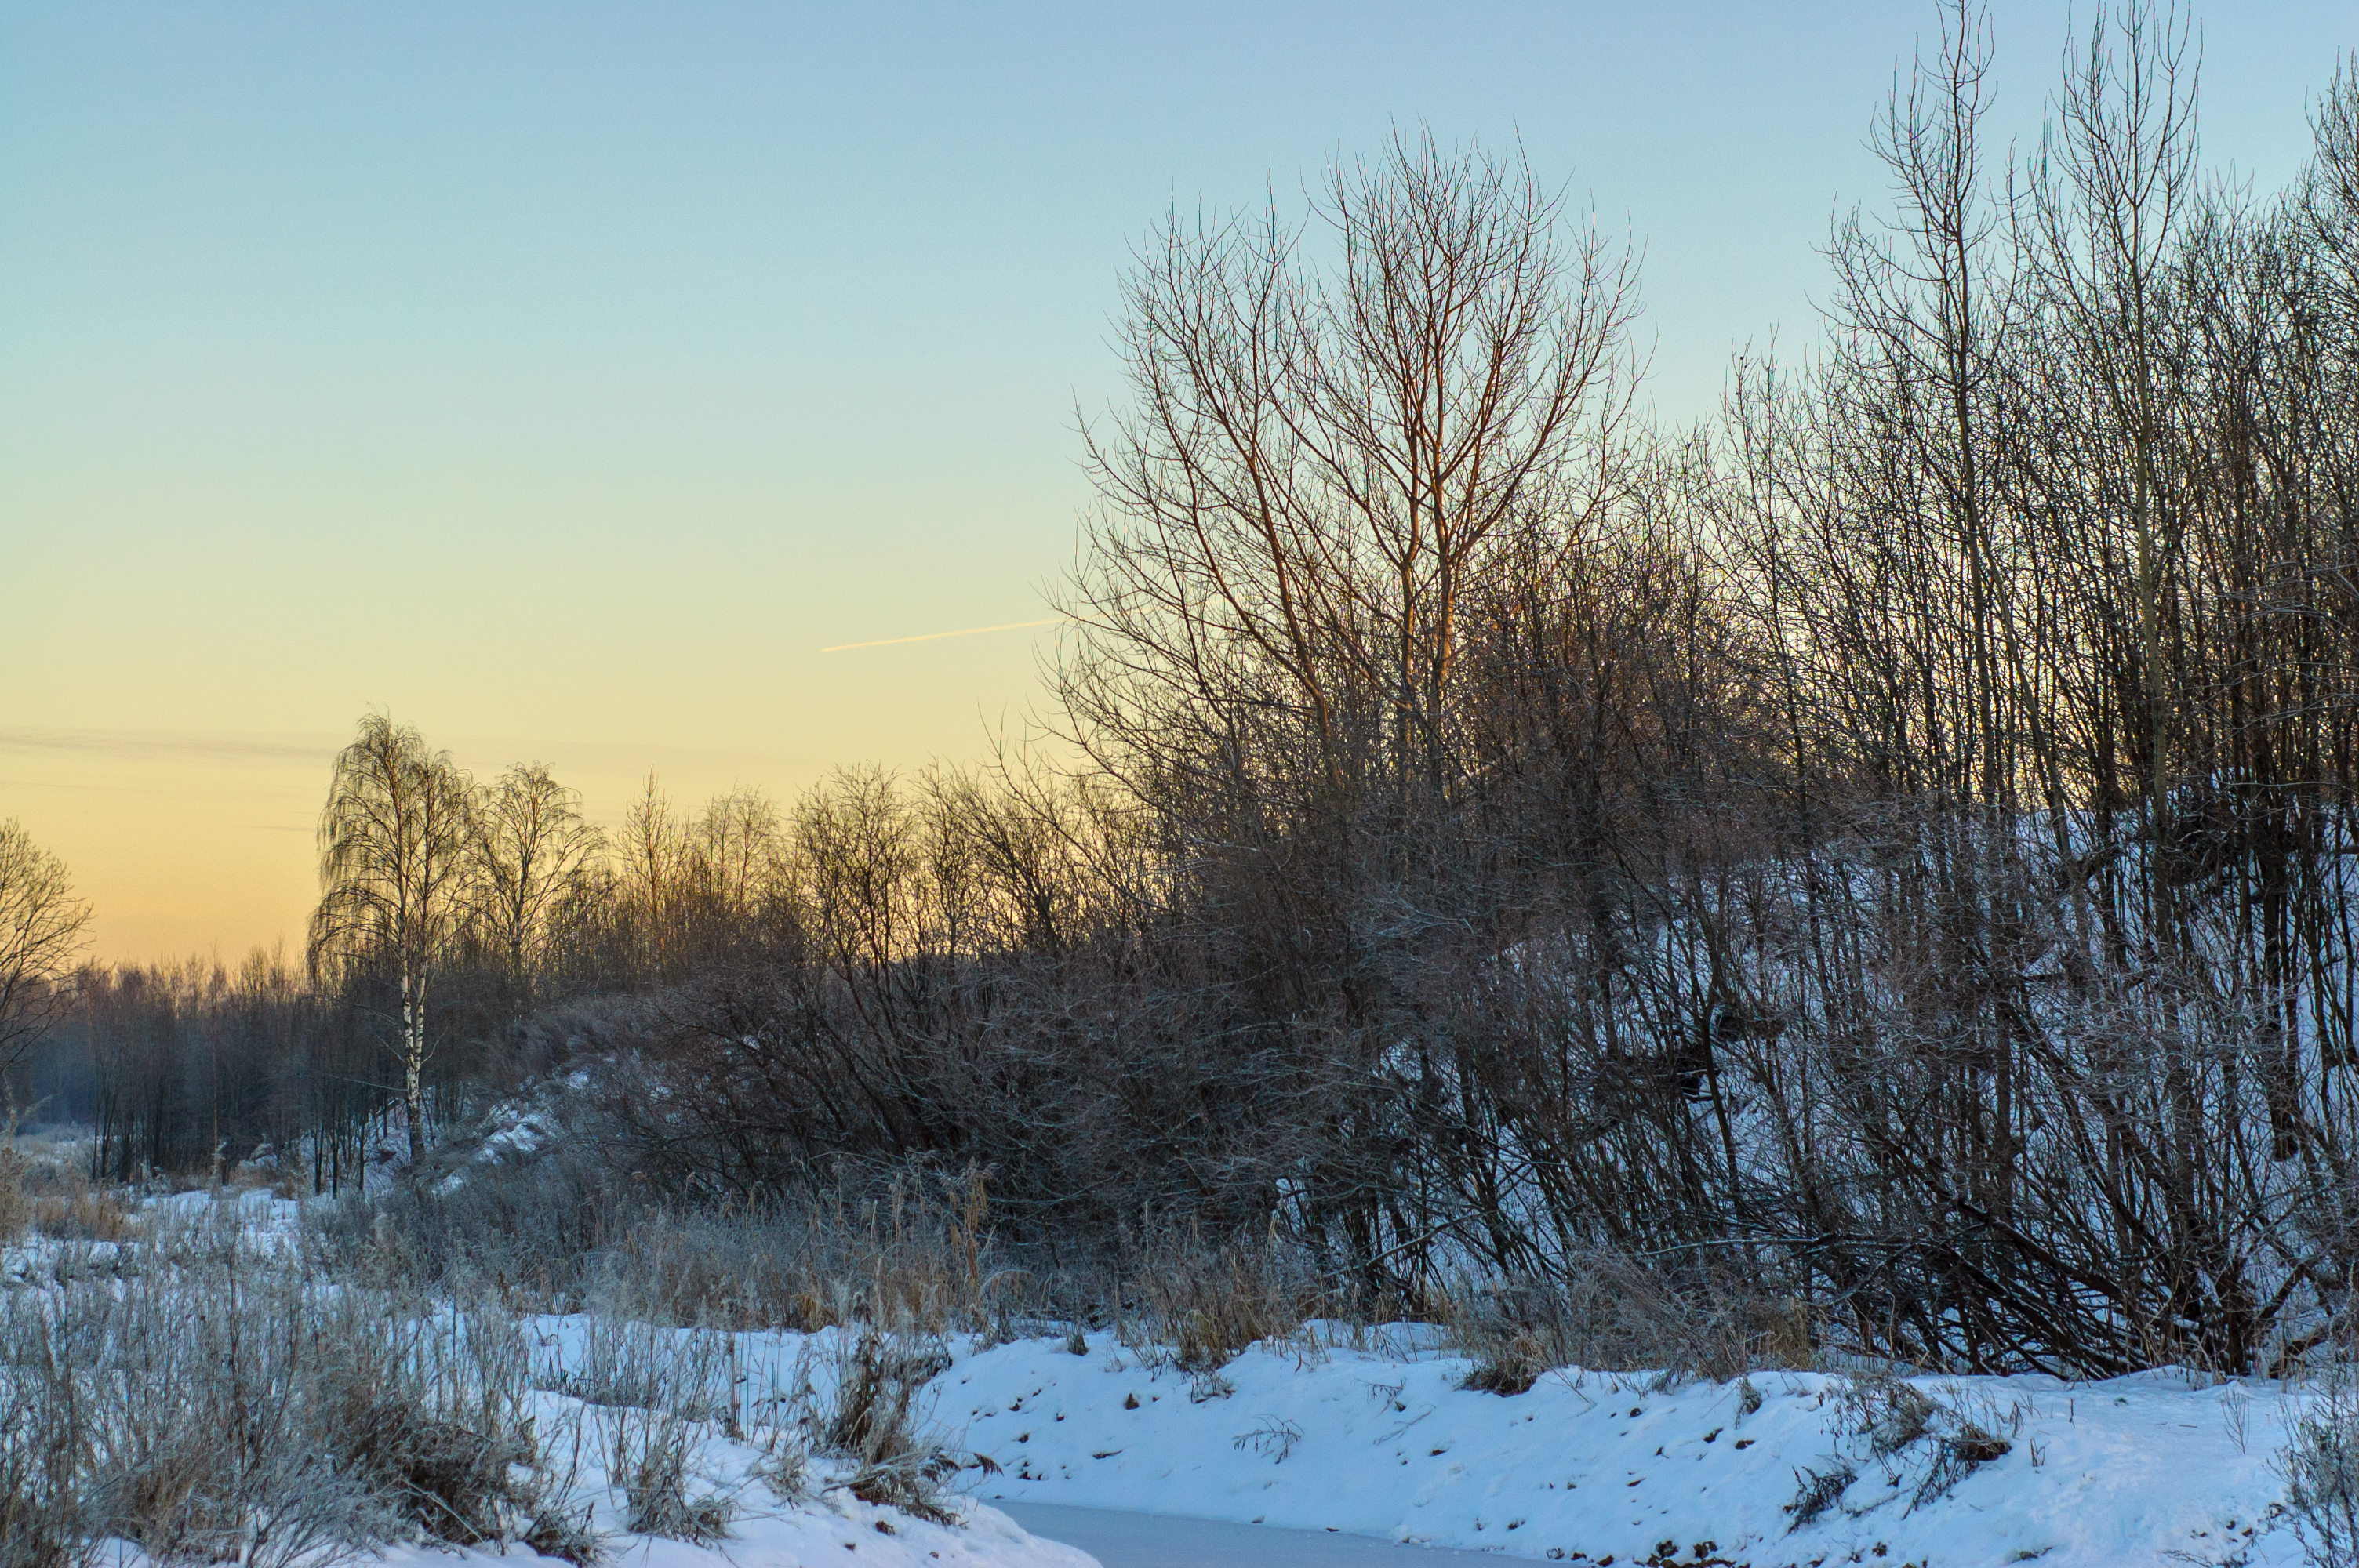
image, branch, winter, twig, natural landscape, freezing, sunlight, snow, evening, morning, dusk, frost, precipitation, sunset, sunrise, ice, subshrub